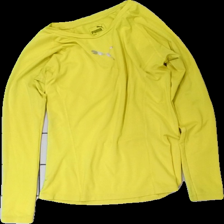
View: front
Type: Top
Category: Unisex
Brand: Puma
Colors: Yellow
Material: 100% poly
Cut: Regular
Size: S
Season: All
Stains: Minor
Price range: <50
Recommended usage: Export